Alexander Spotswood

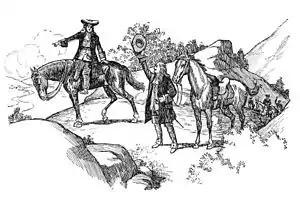
Engraving depicting Spotswood and his companions crossing the Blue Ridge Mountains

In the summer of 1714, having sufficiently secured the borders, Spotswood went into action by establishing two forest settlements beyond the Tidewater border, which for the past century had signed the limit of British expansion. The first settlement, Fort Christanna, stood on the southern bank of the Meherrin River, near the border with North Carolina. Built for the headquarters of the Virginia Indian Company, the company created under the "Indian Trade Act", the fort housed a school for the education of Indians to the Christian way of life. Spotswood's objectives, in addition to those of immediate strategic utility already pursued at the time of the Tuscarora war, were ambitious: to turn the traditionally semi-nomadic Indians into a resident population.